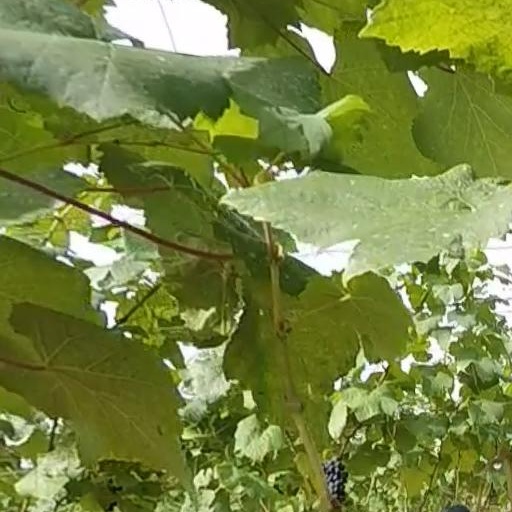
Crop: grape